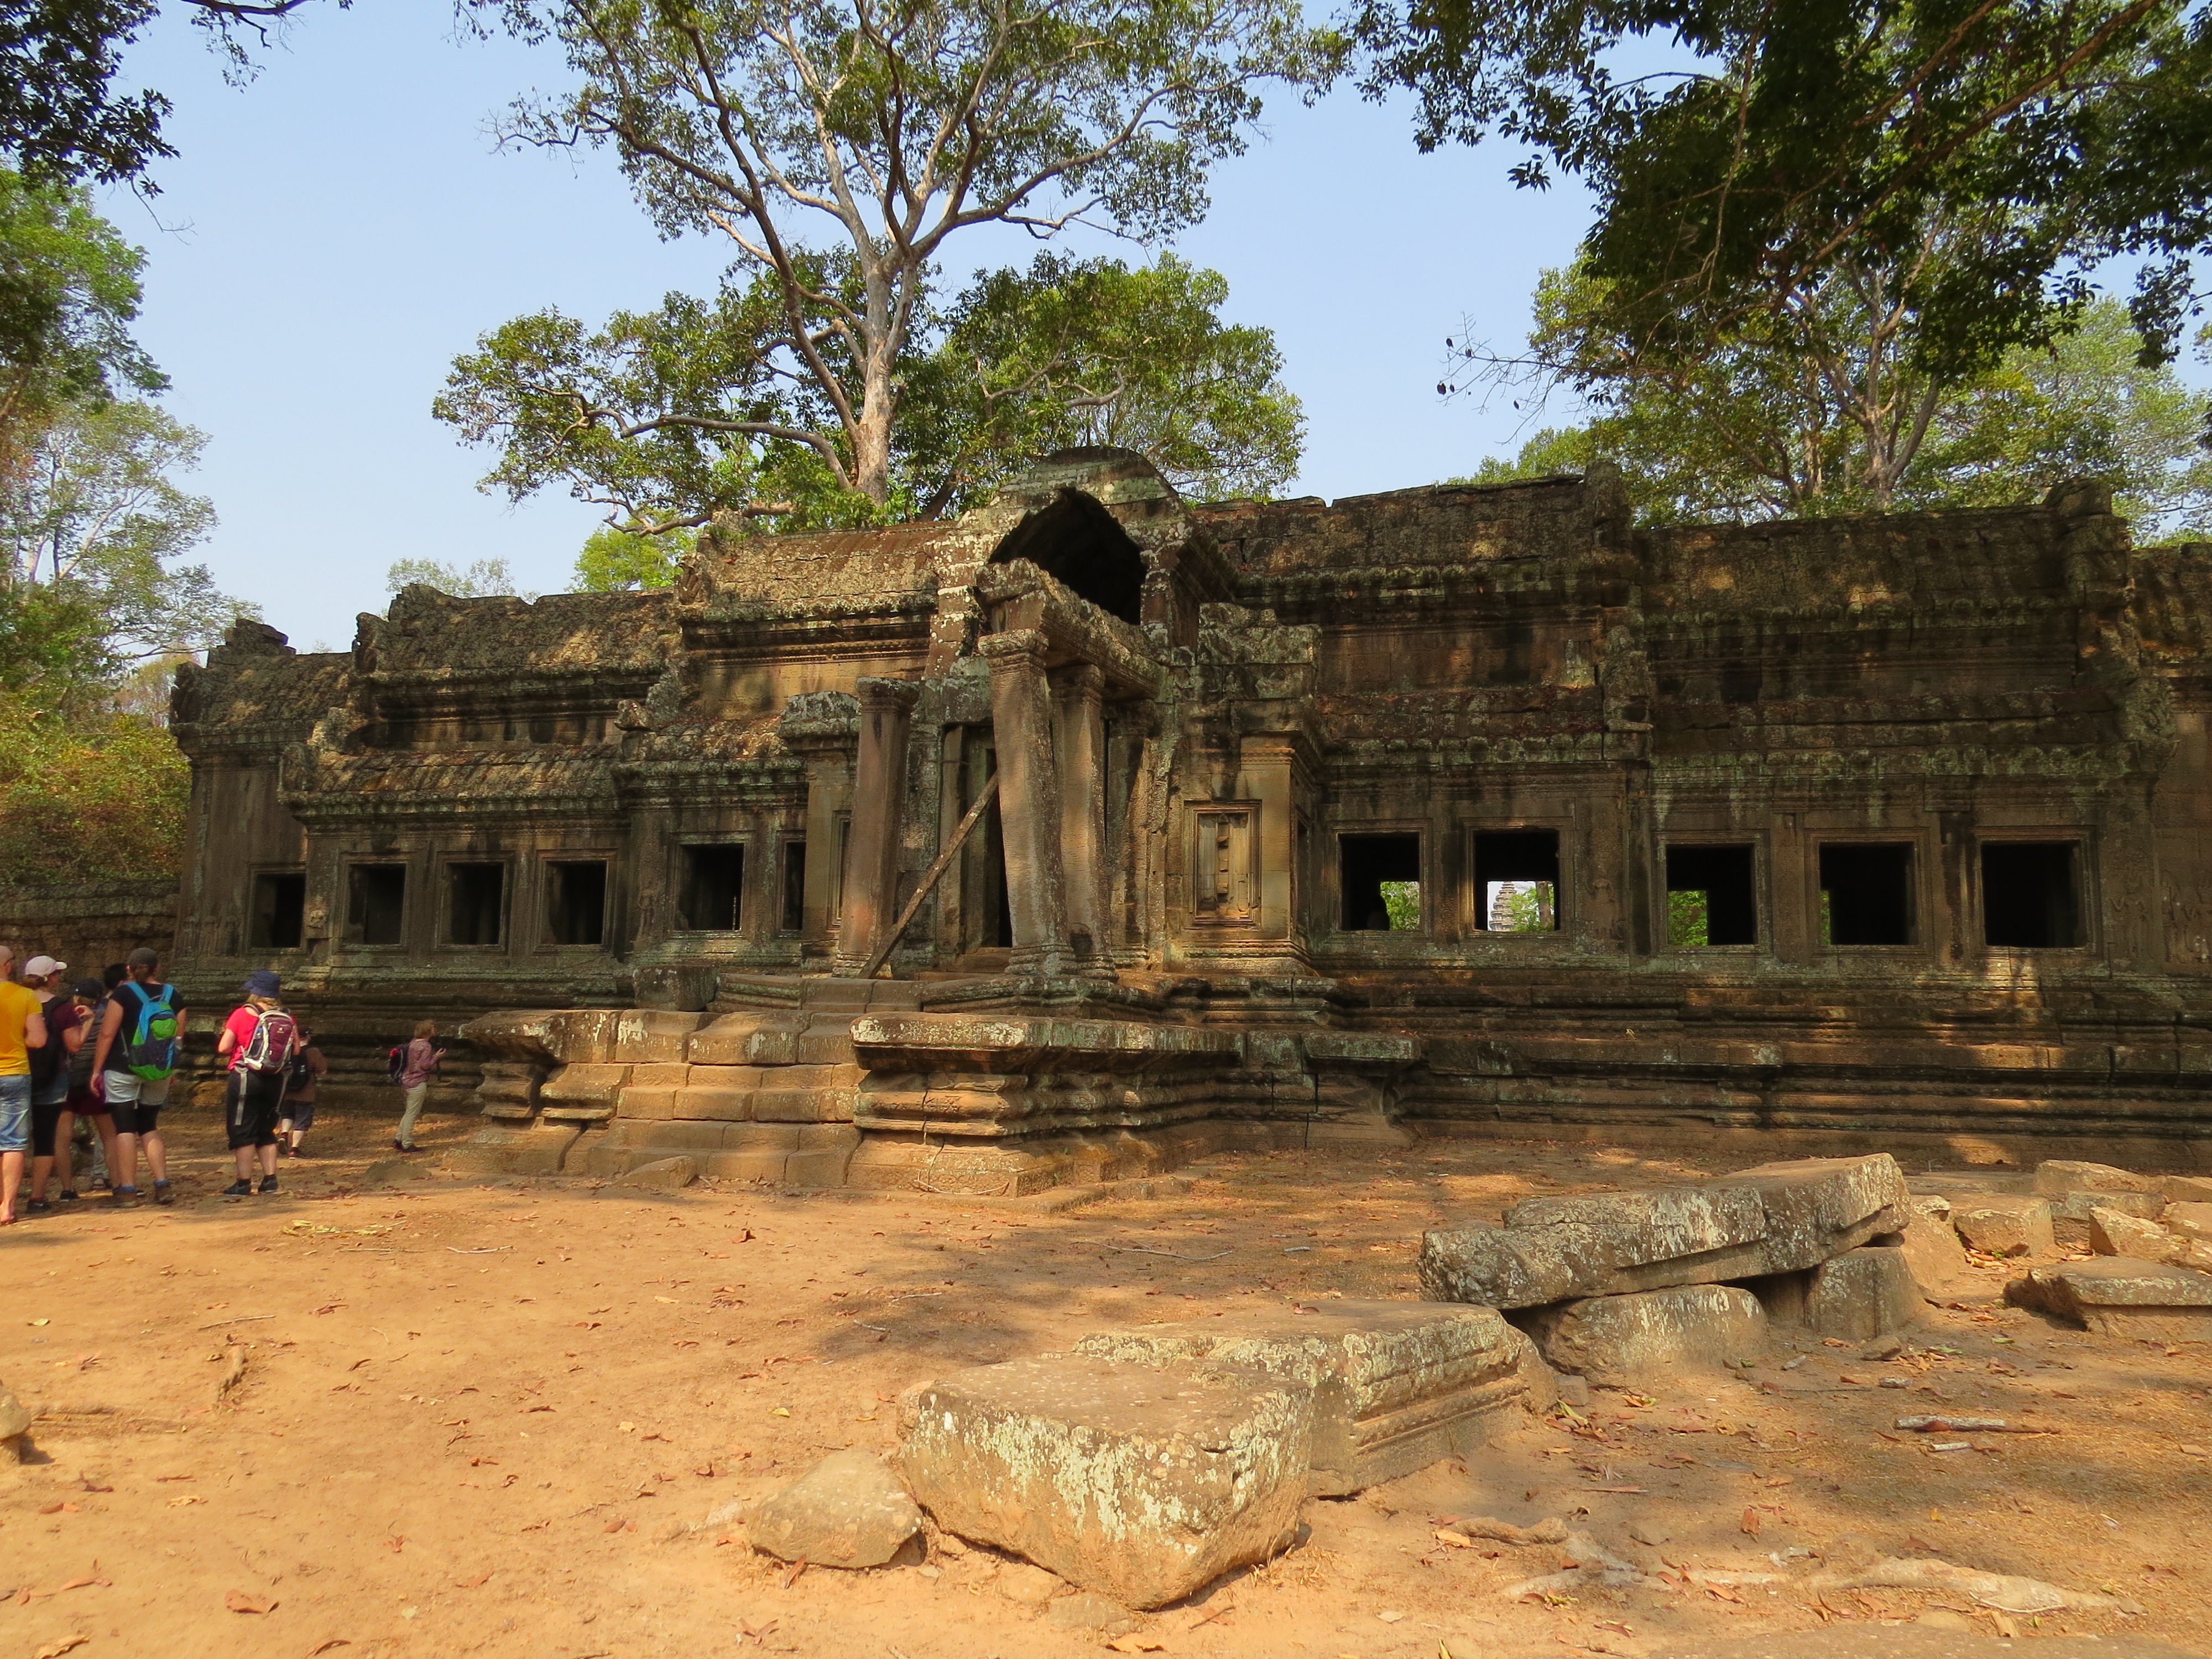
building, temple, ruins, cambodia, four, image, archaeological site, hindu temple, historic site, ancient history